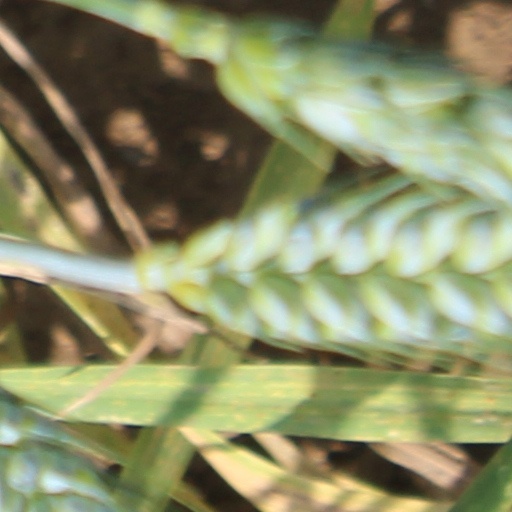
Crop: wheat